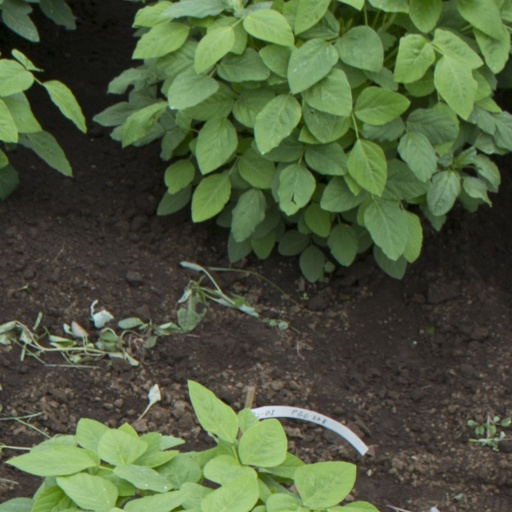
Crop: soybean